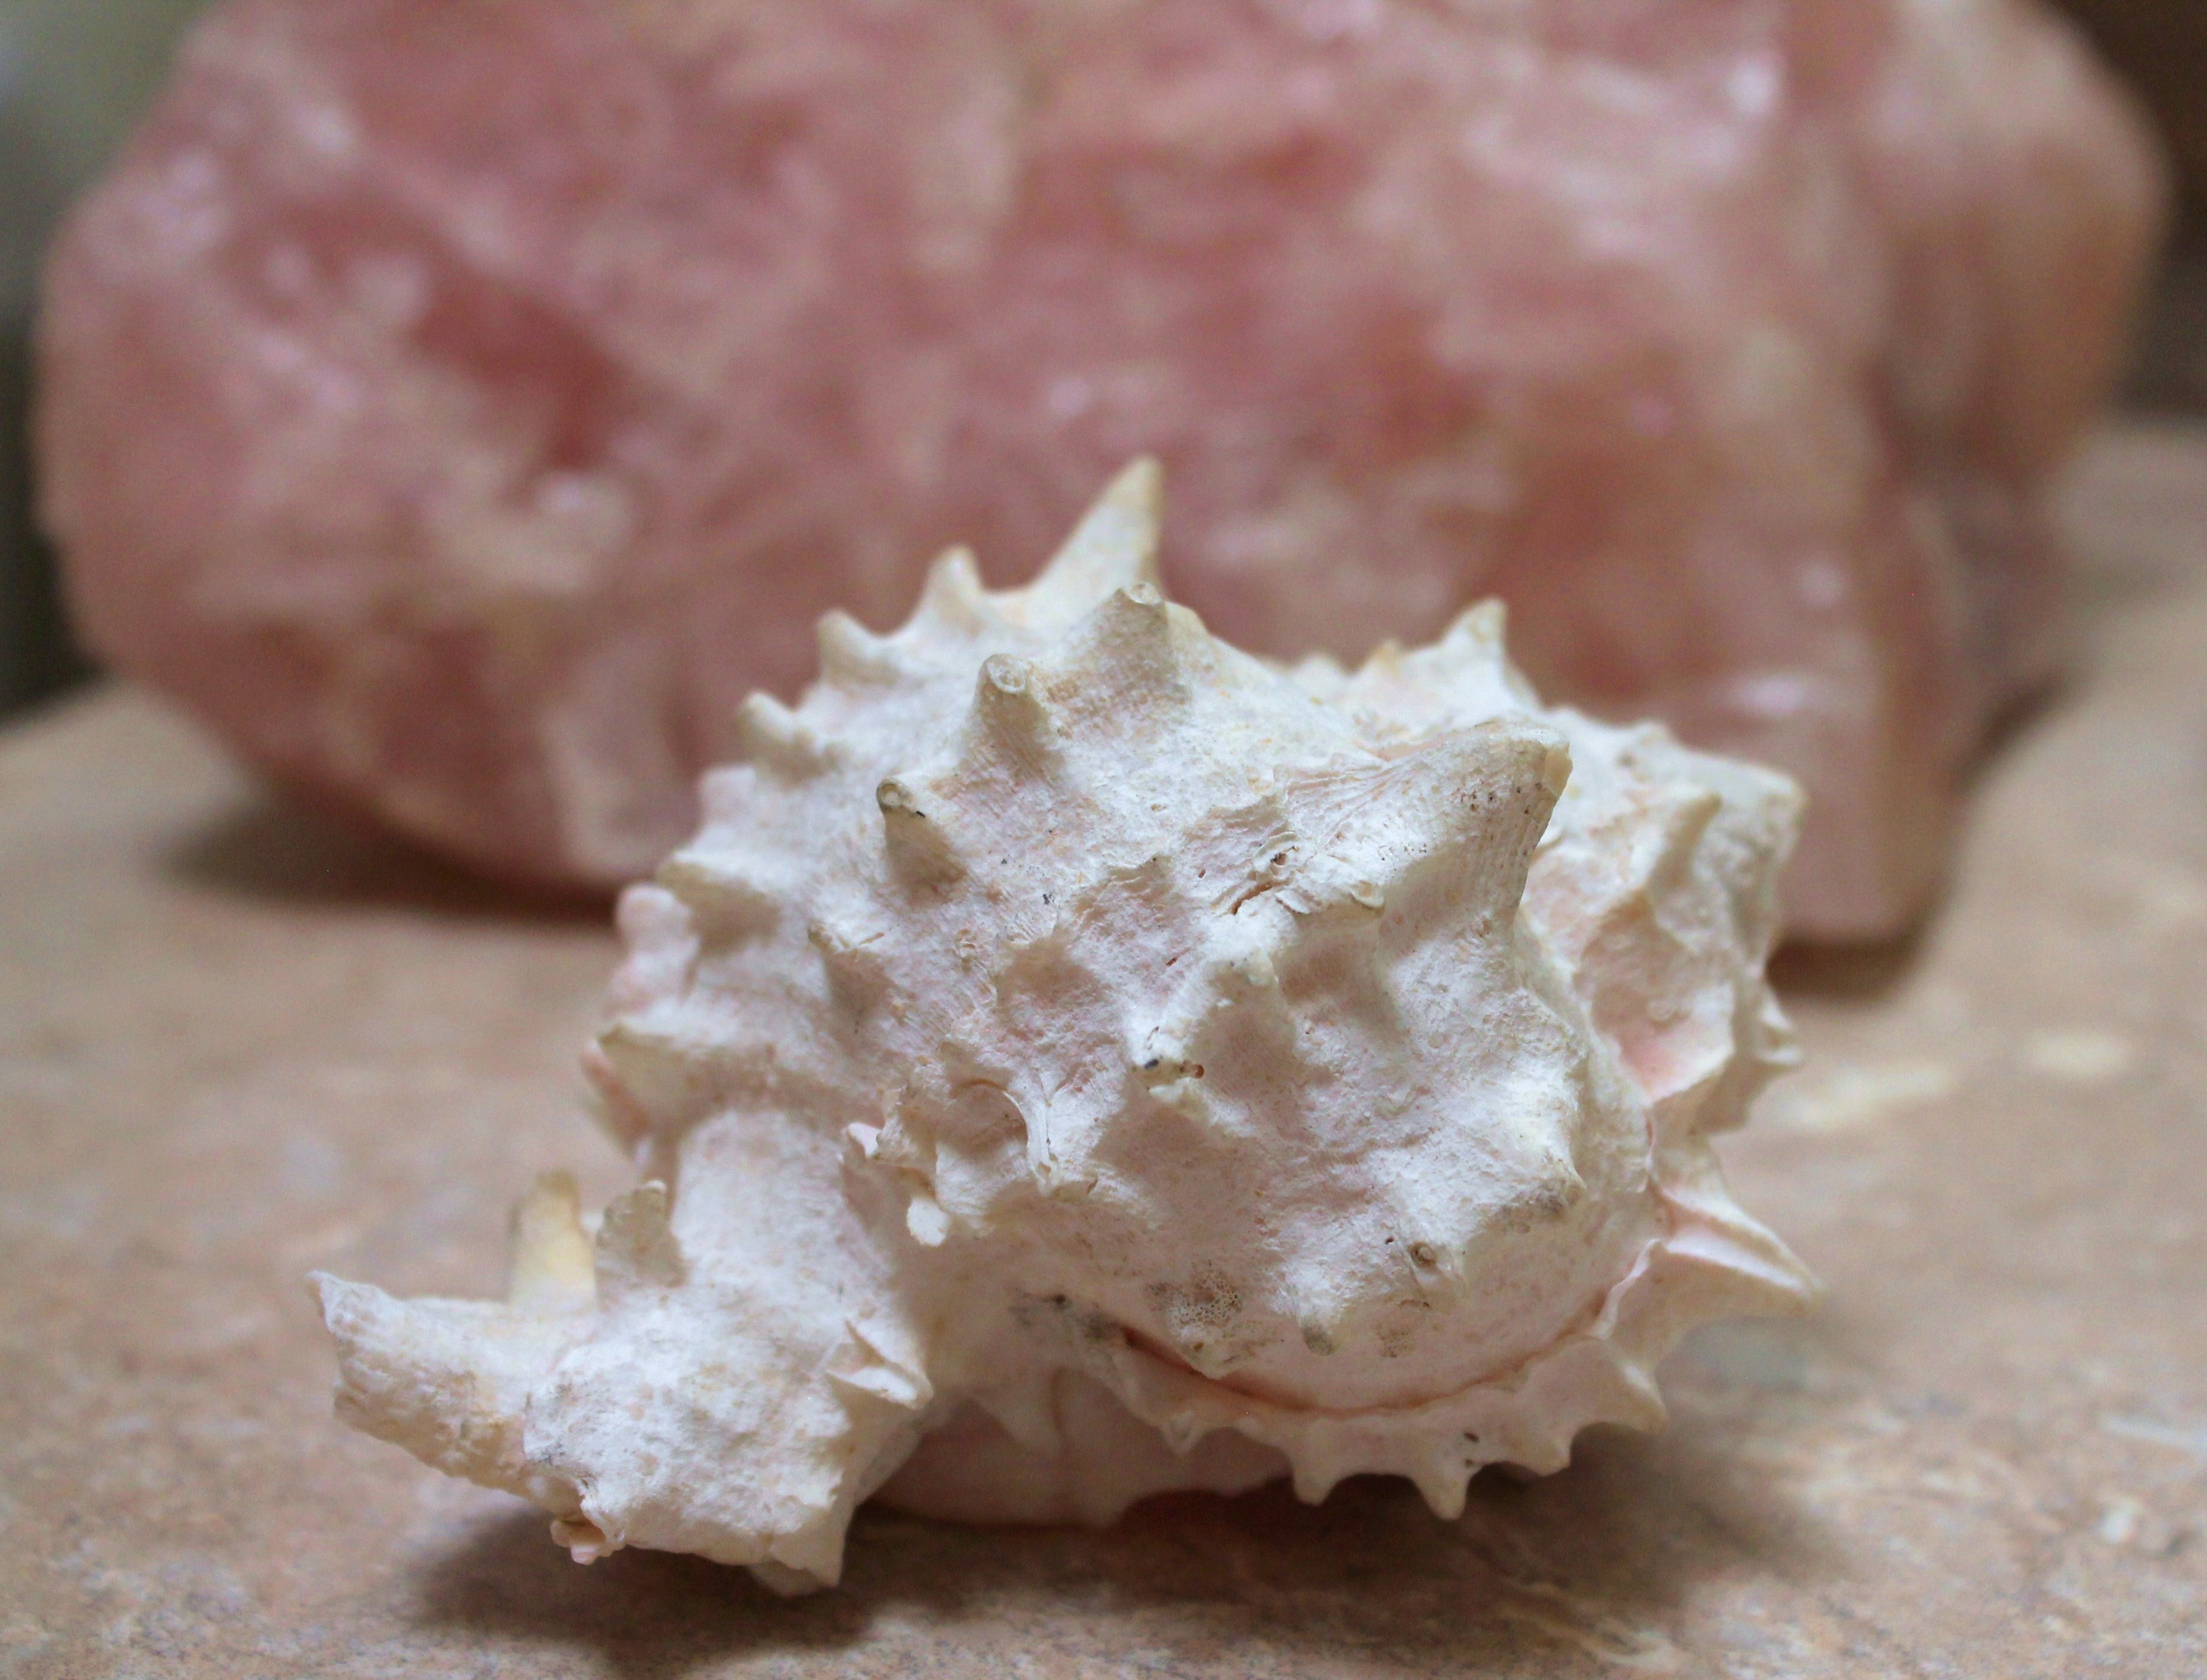
mystical, love, food, calm, serene, pink, material, shell, invertebrate, spiritual, seashell, sea shell, conch, relaxation, bath, retreat, pisces, mineral, quartz, metaphysical, soothing, feng shui, amber avalona, rose quartz, alternative health, ocean art, ocean decor, sea decor, healing bath, healing retreat, spiritual bath, love stone, metaphysical qualities, vibration of love, heart chakra, soothing bath, bathroom decoration, bathroom decor, bathroom art, resort bathroom, bed and breakfast bathroom, guest bathroom, water signs, zodiac water signs, feng shui decorating, feng shui bathroom